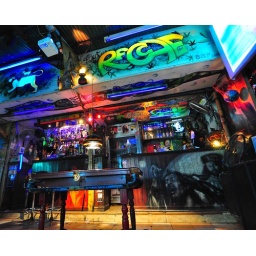
Snapped while having a beer in a side street bar behind Khaosan road. Colors are straight out of the D90.